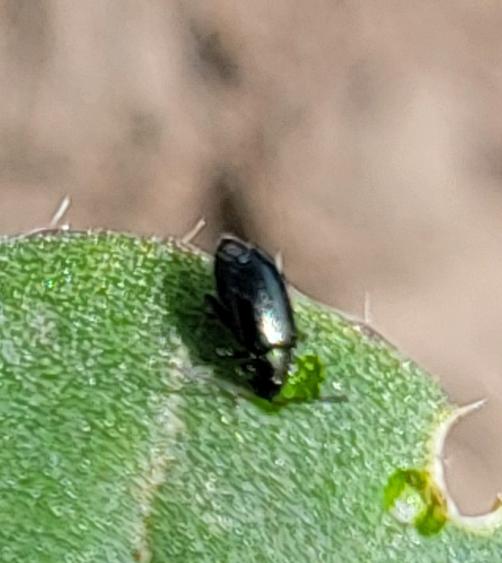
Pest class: crucifer_flea_beetle